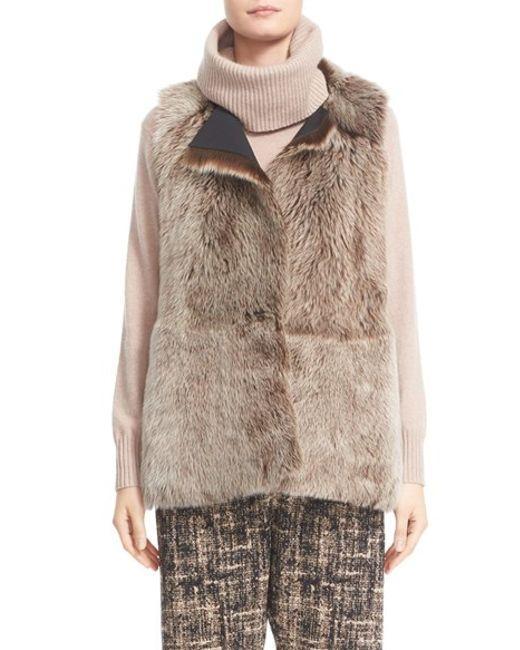
Lammfell-Pelz-Moto-Weste mit Reißverschluss vorne